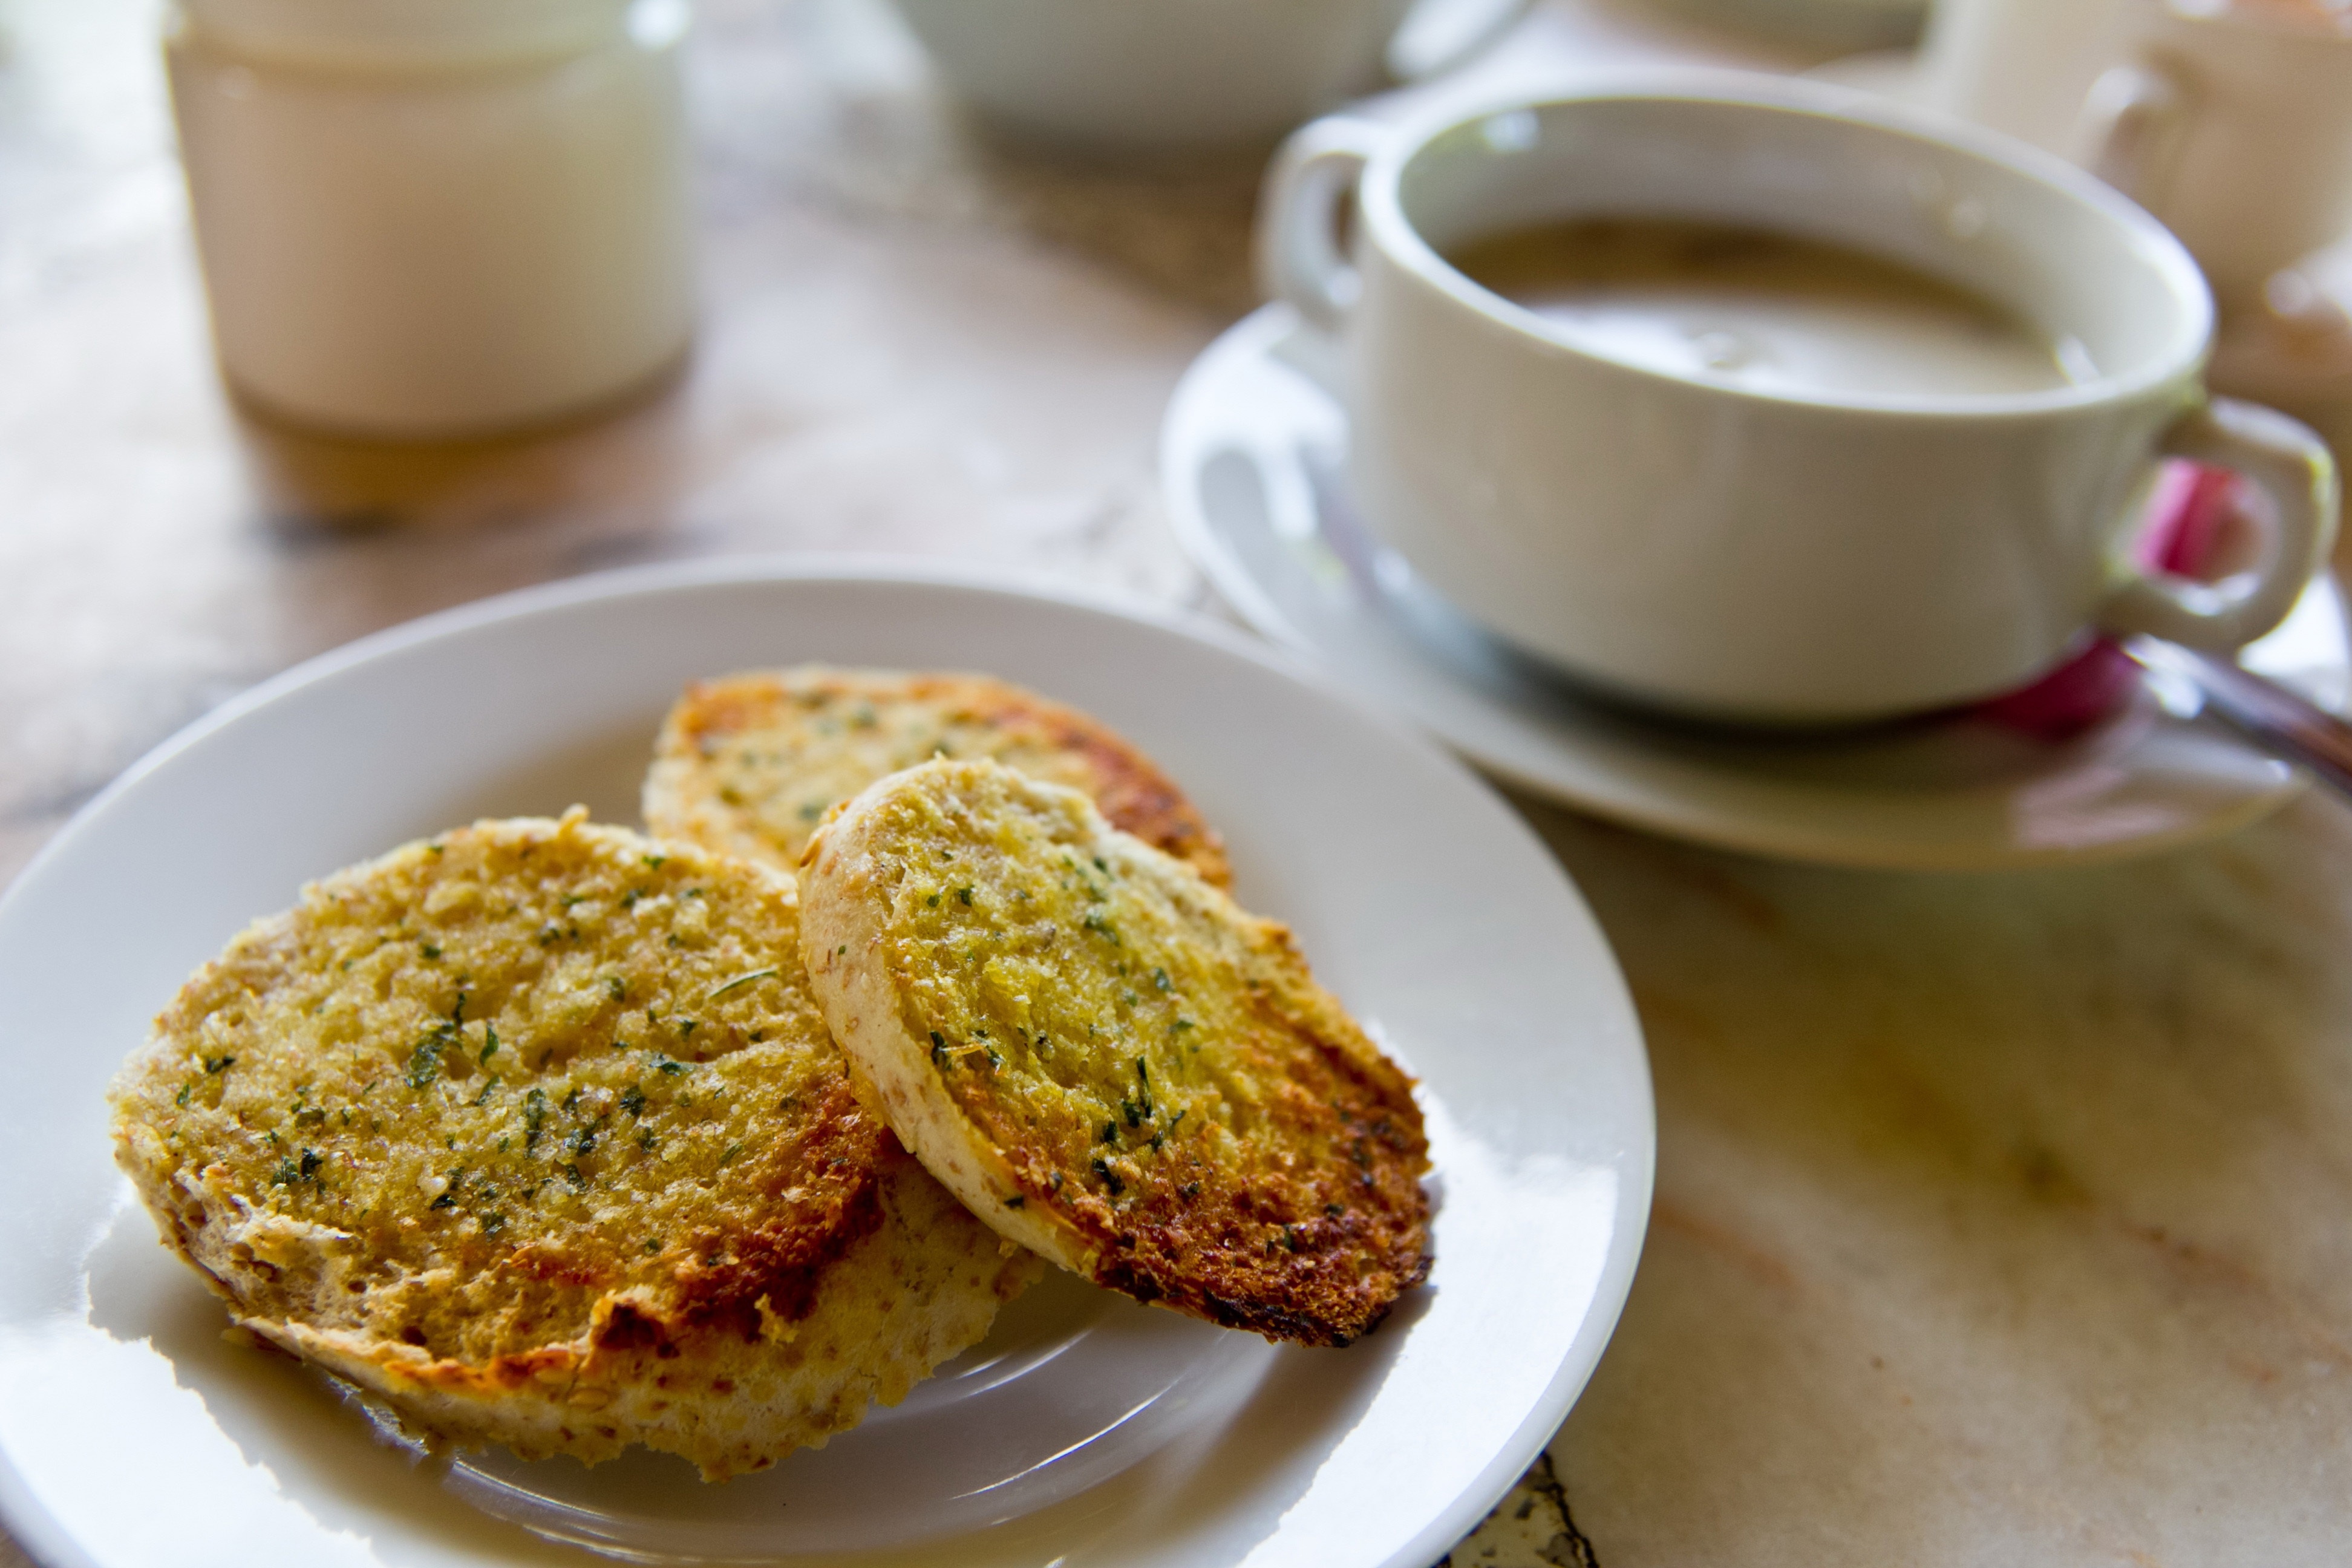
dish, food, cuisine, ingredient, baked goods, breakfast, staple food, dessert, potato cake, produce, vegetarian food, finger food, scone, brunch, potato pancake, Wingko, crumpet, fried food, english muffin, Welsh cake, fritter, gluten